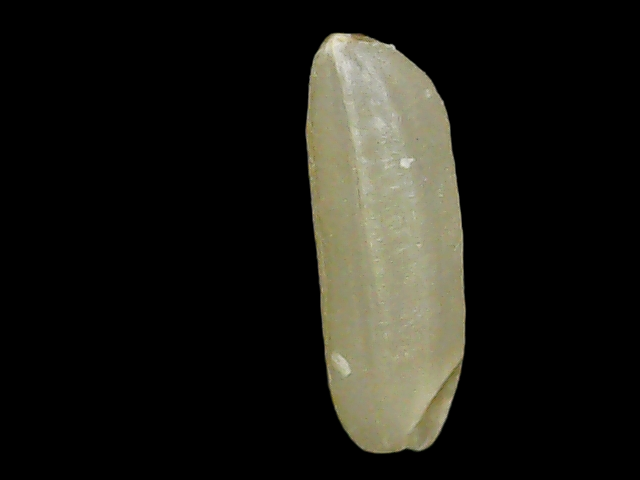
Rice variety: Binadhan26